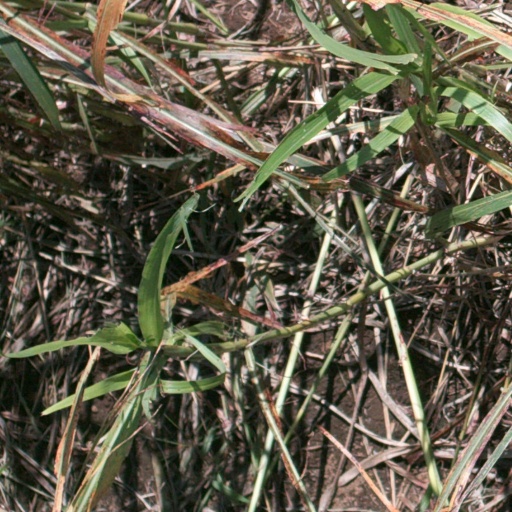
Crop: sorghum